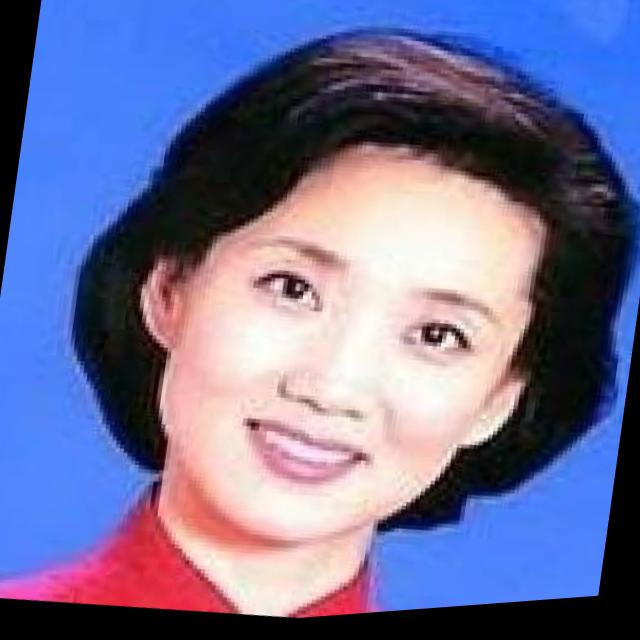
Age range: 45-64